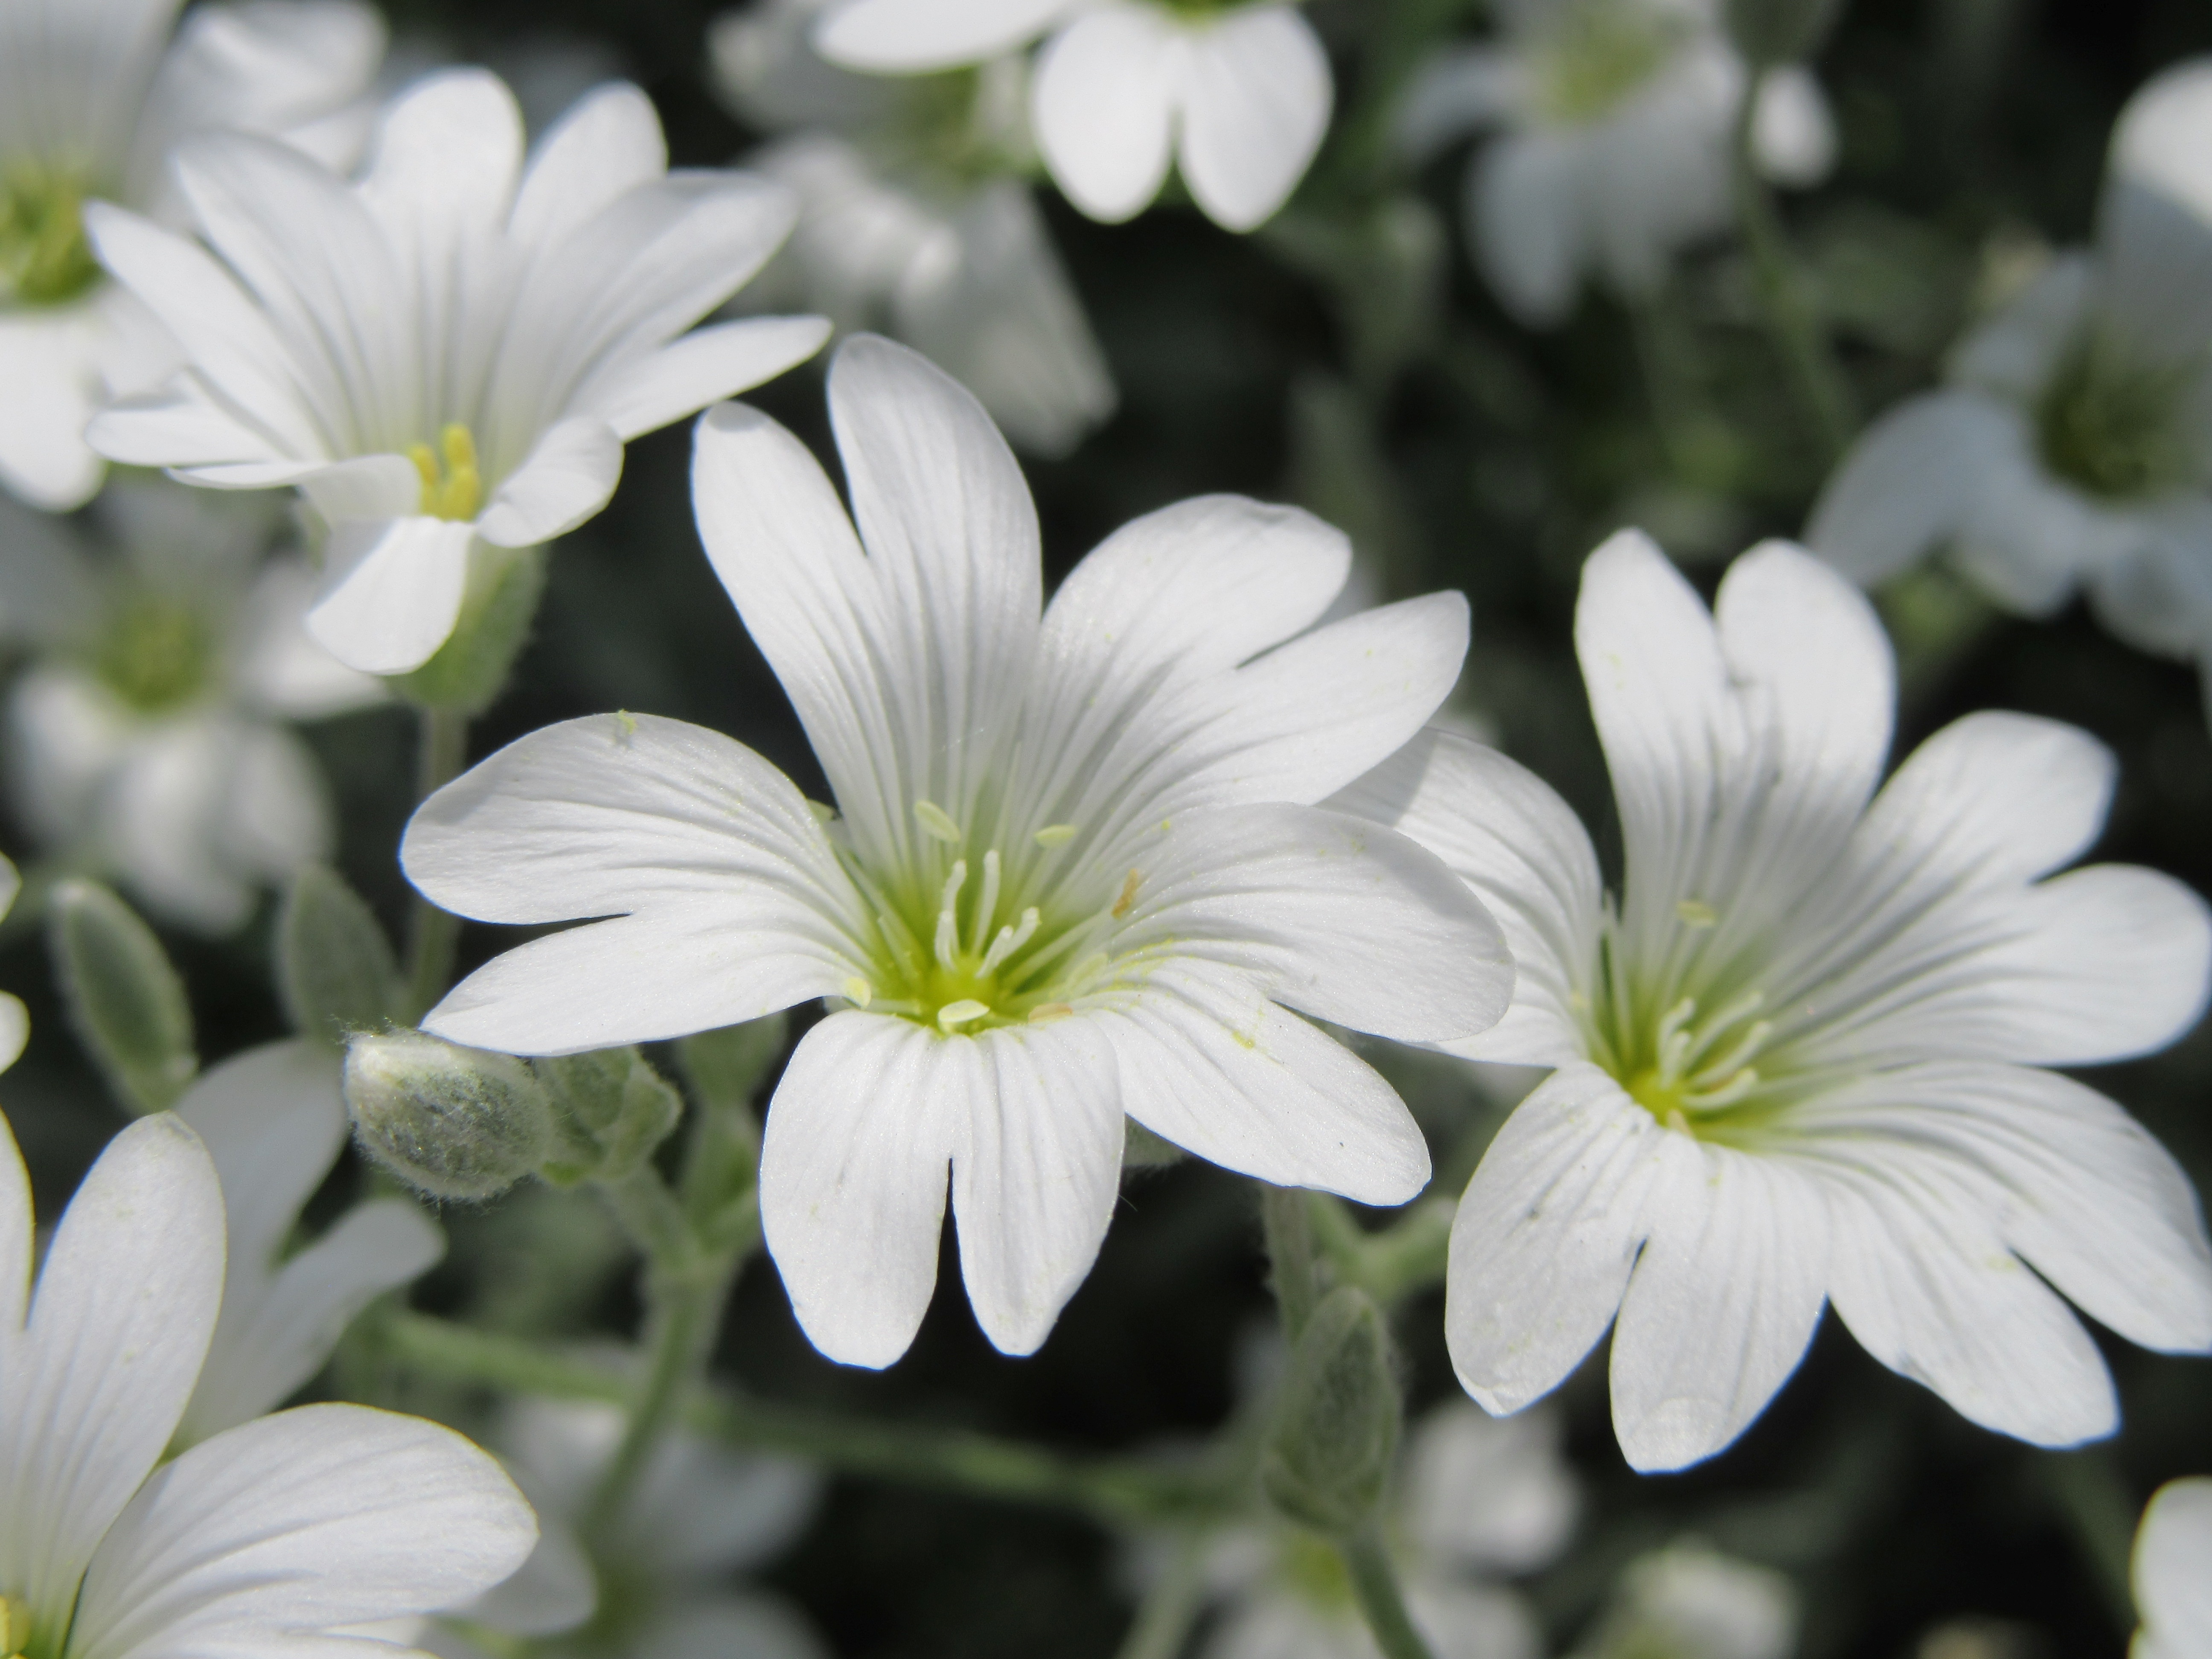
blossom, plant, white, flower, petal, green, botany, flora, wildflower, flowers, close up, macro photography, white flowers, flowering plant, land plant